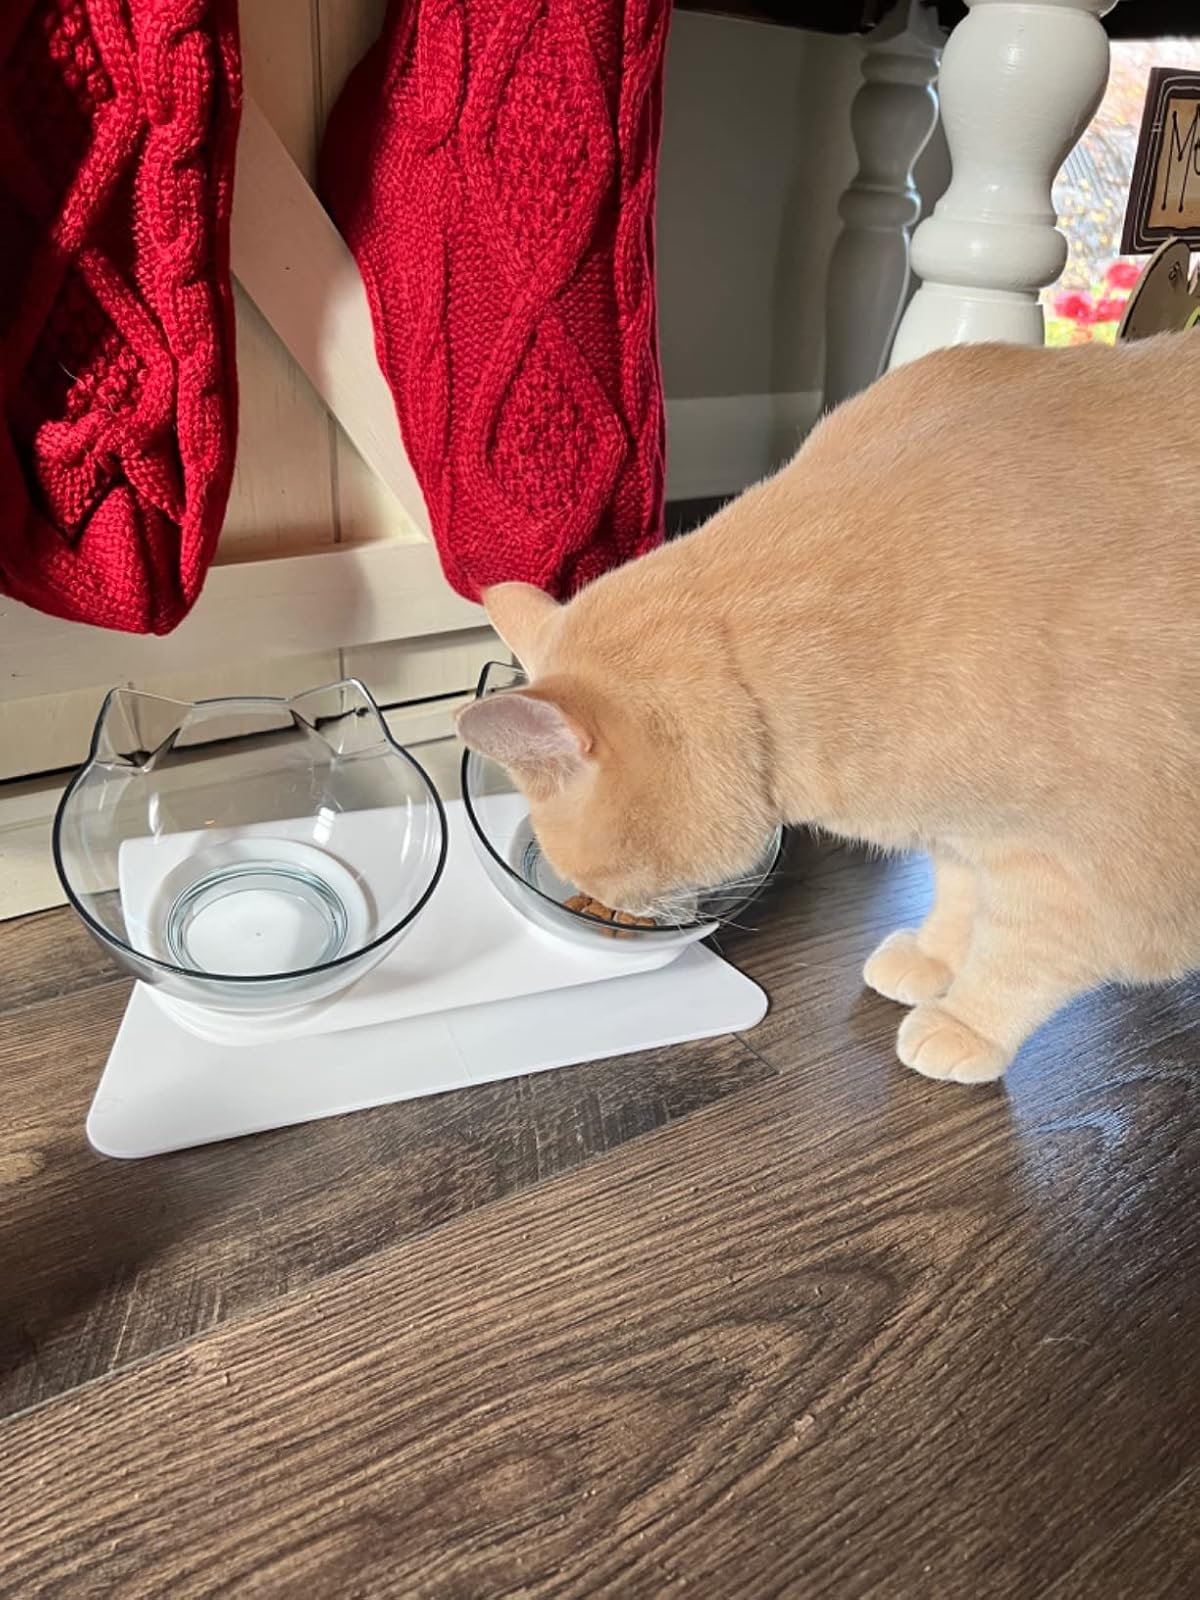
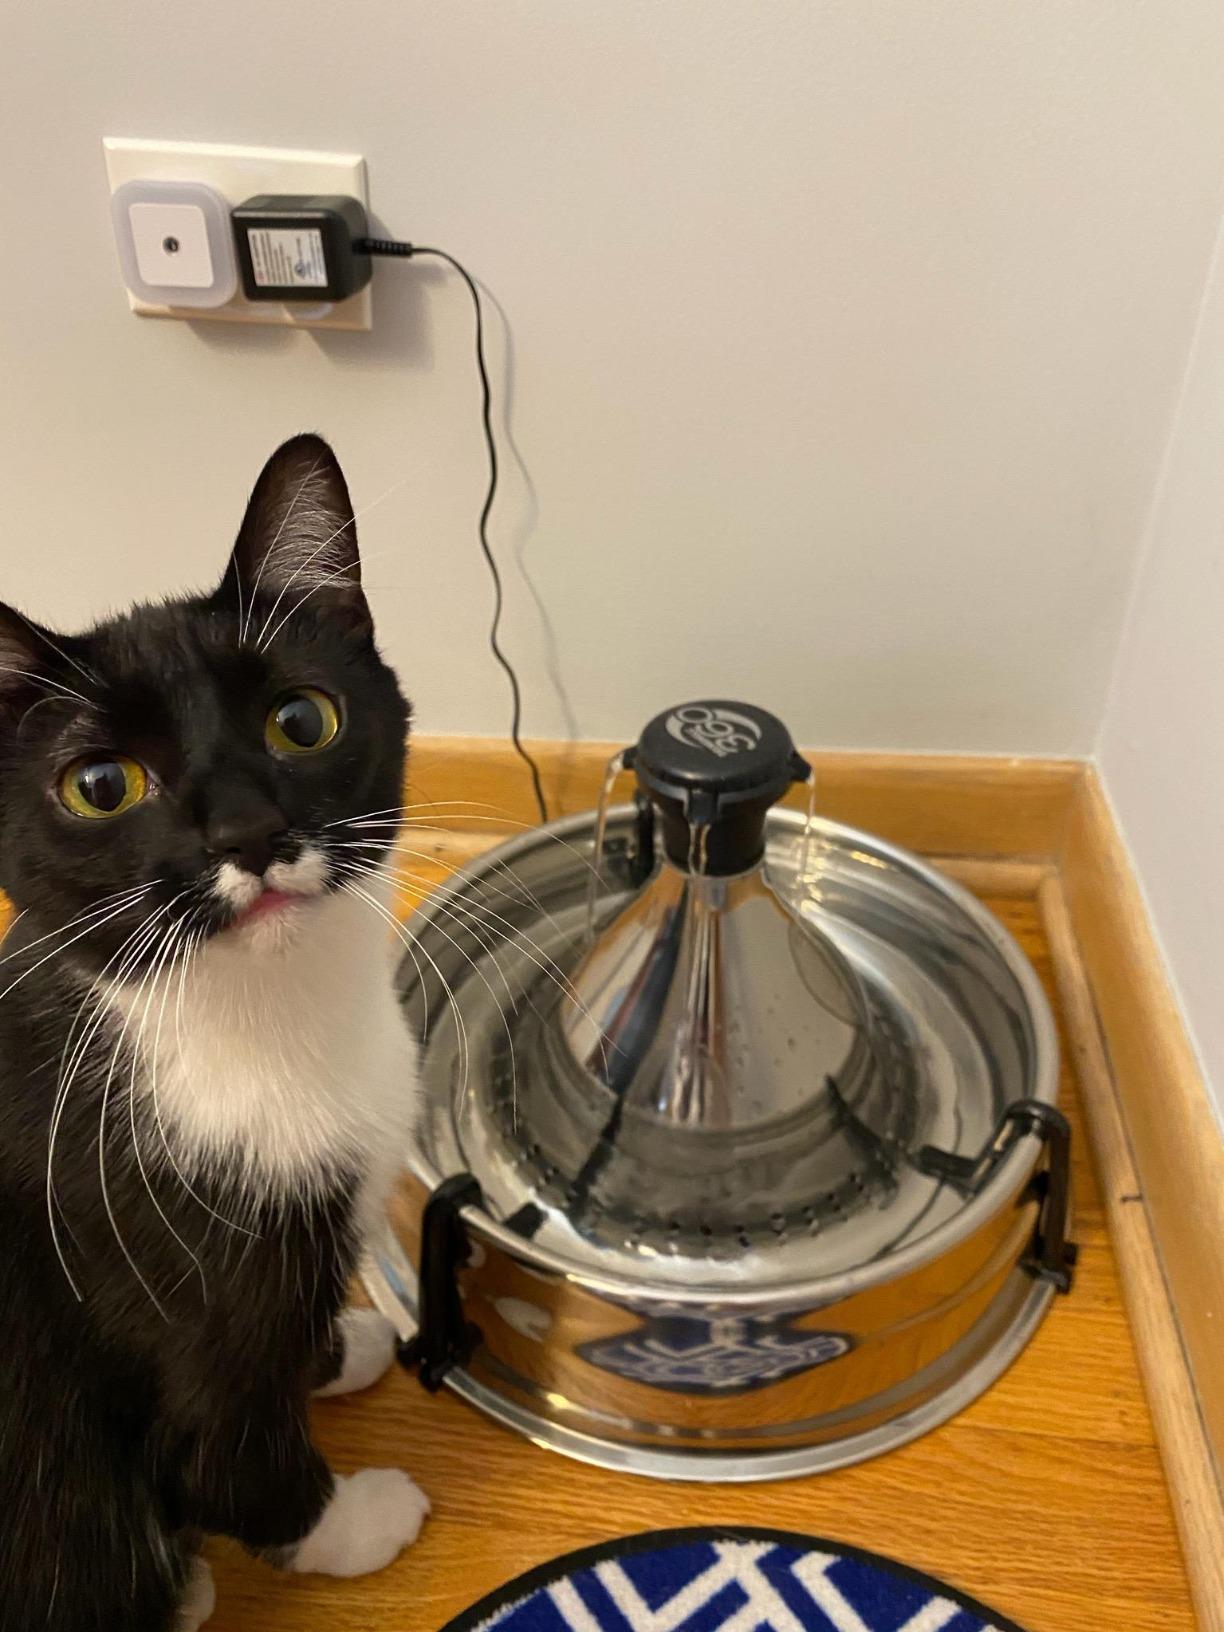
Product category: items_bowl
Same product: no